Delta Dental Stadium

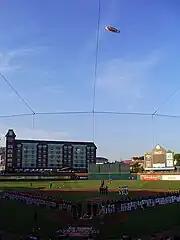
Northeast Delta Dental Stadium during the 2008 Eastern League All-Star Game

On October 21, 2006, the stadium hosted the funeral service for fallen city police officer Michael Briggs, who was shot while responding to a domestic dispute call.